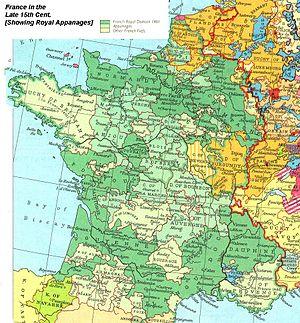
Située sur un isthme entre la mer Méditerranée et l'océan Atlantique, s'étalant des Alpes aux Pyrénées et au Massif central ; l'Occitanie est à la fois un pays ouvert et de passage mais aussi un pays montagnard, véritable conservatoire de groupes humains et de traditions remontant parfois à des temps préhistoriques et protohistoriques pré-indo-européens. L'espace occitan a souvent été en opposition avec l'espace français, du fait d'un peuplement différent ou de conditions politiques contraires. Sans avoir jamais bénéficié d'aucune structure d'État souverain, ce pays présente des caractéristiques sociales propres donnant une orientation particulière aux mouvements historiques qui le traversent. Son histoire est celle d’une frange septentrionale de l’Europe du Sud qui au fur et à mesure du renforcement de l'État français s'est trouvée liée à un centre d’Europe du Nord.